Digital holographic microscopy

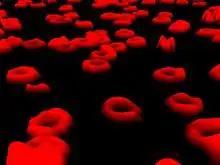
Figure 4. DHM phase shift image of human red blood cells.

However, due to DHM's capability of non-invasively visualizing and quantifying biological tissue, bio-medical applications have received most attention.